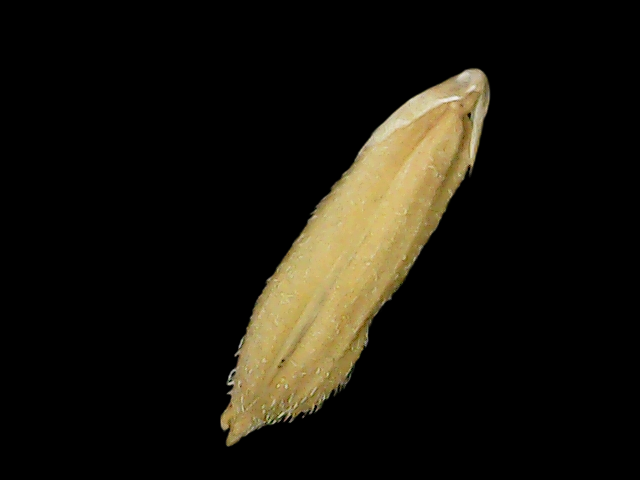
Rice variety: Binadhan14